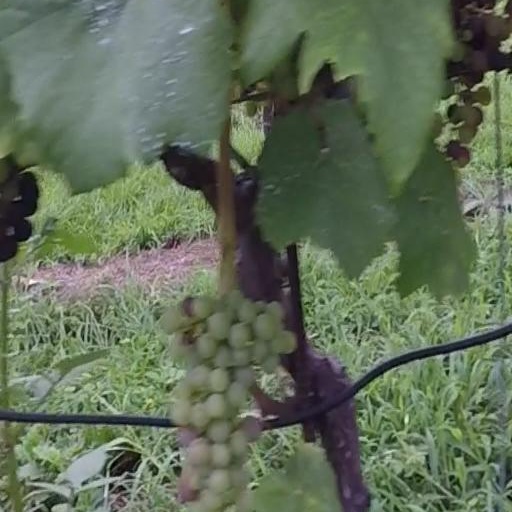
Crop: grape